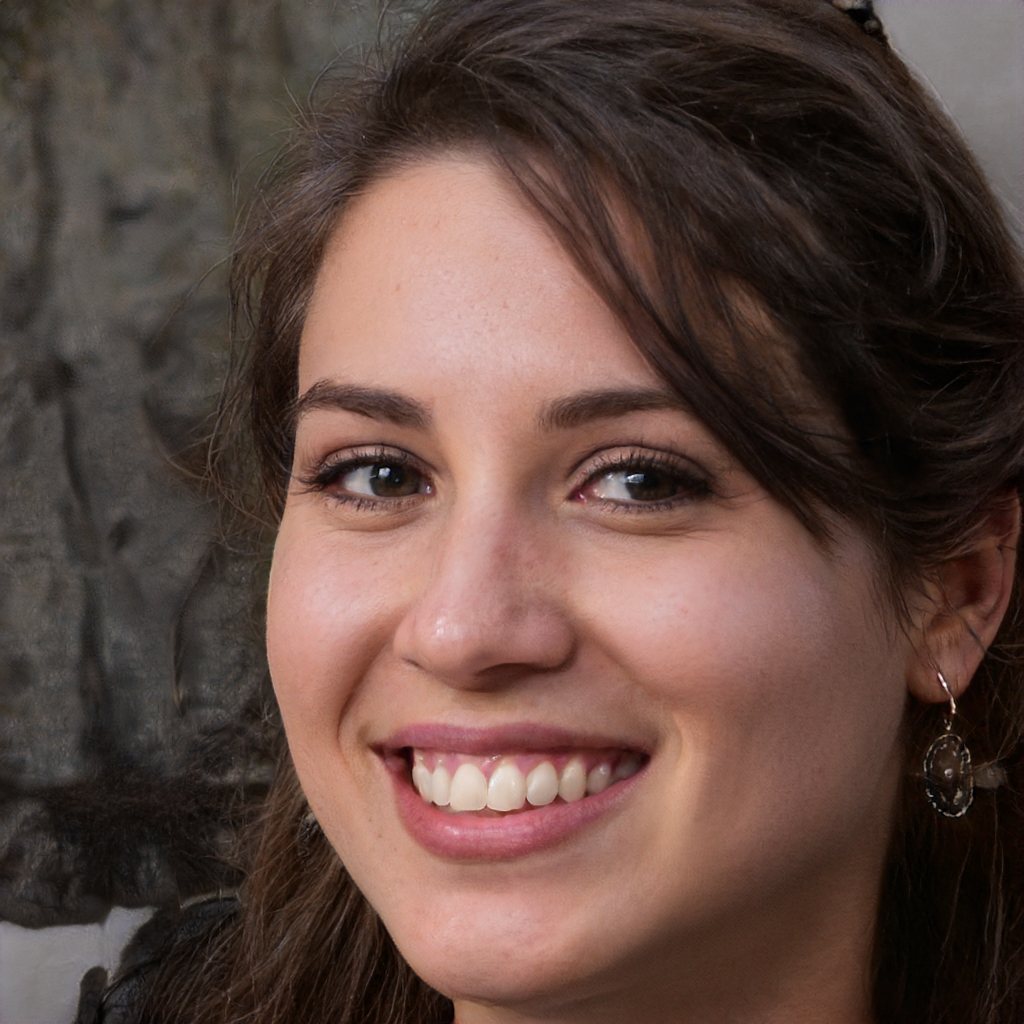
Gender: Female